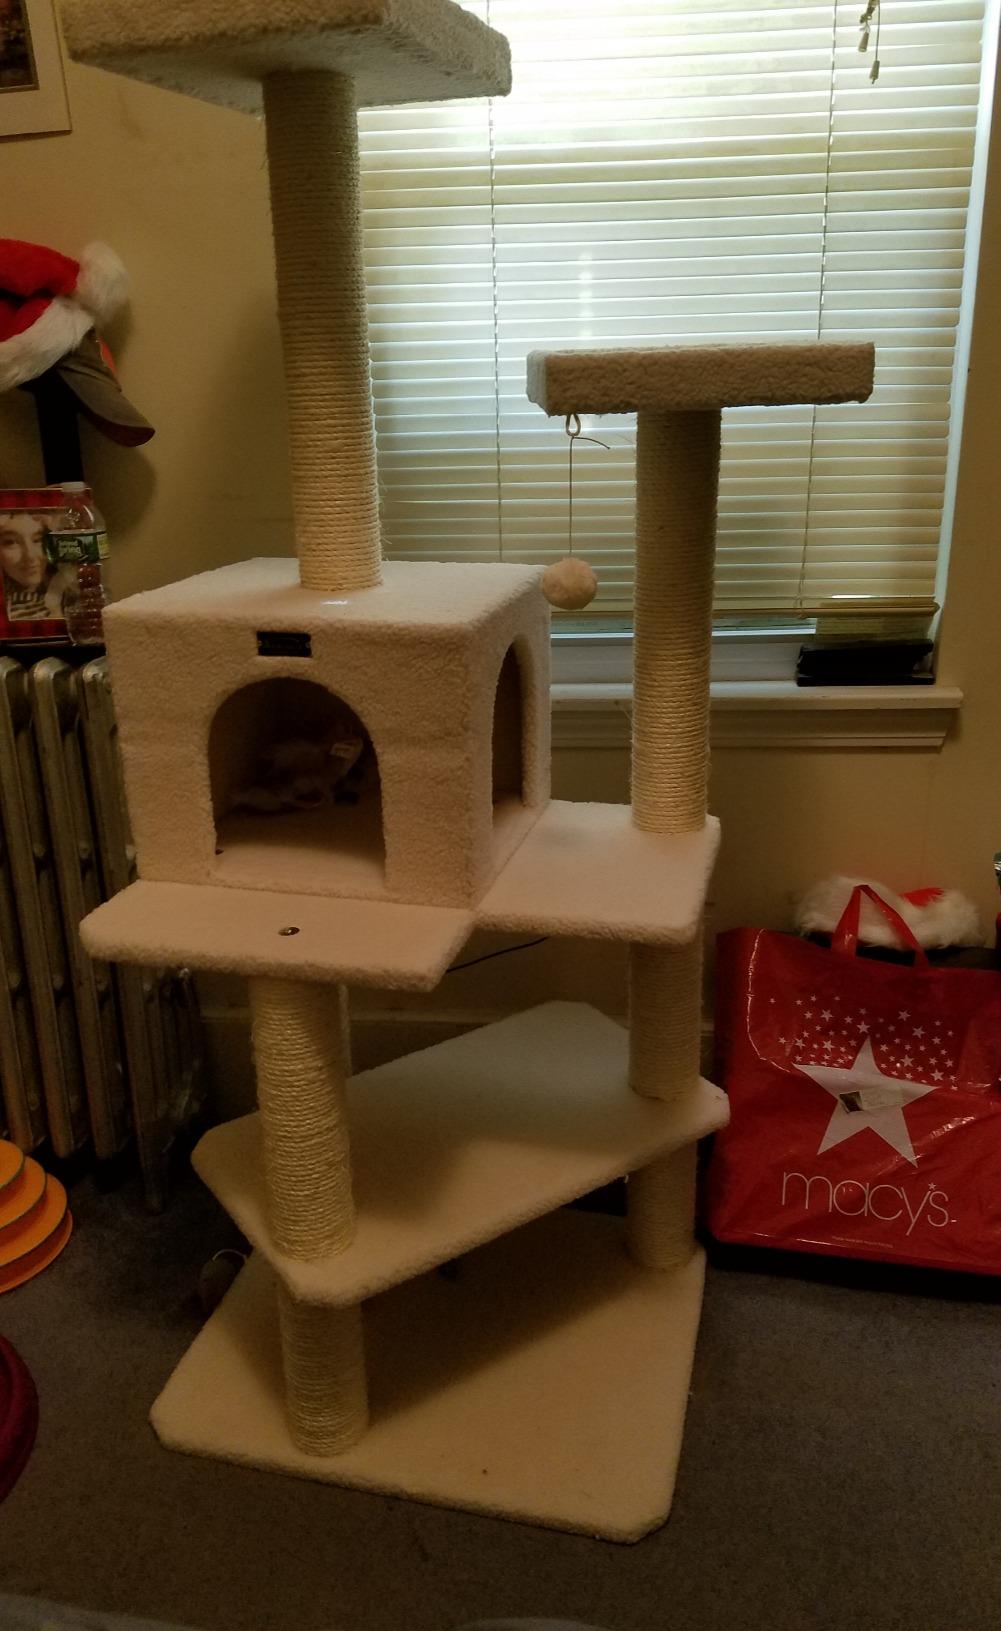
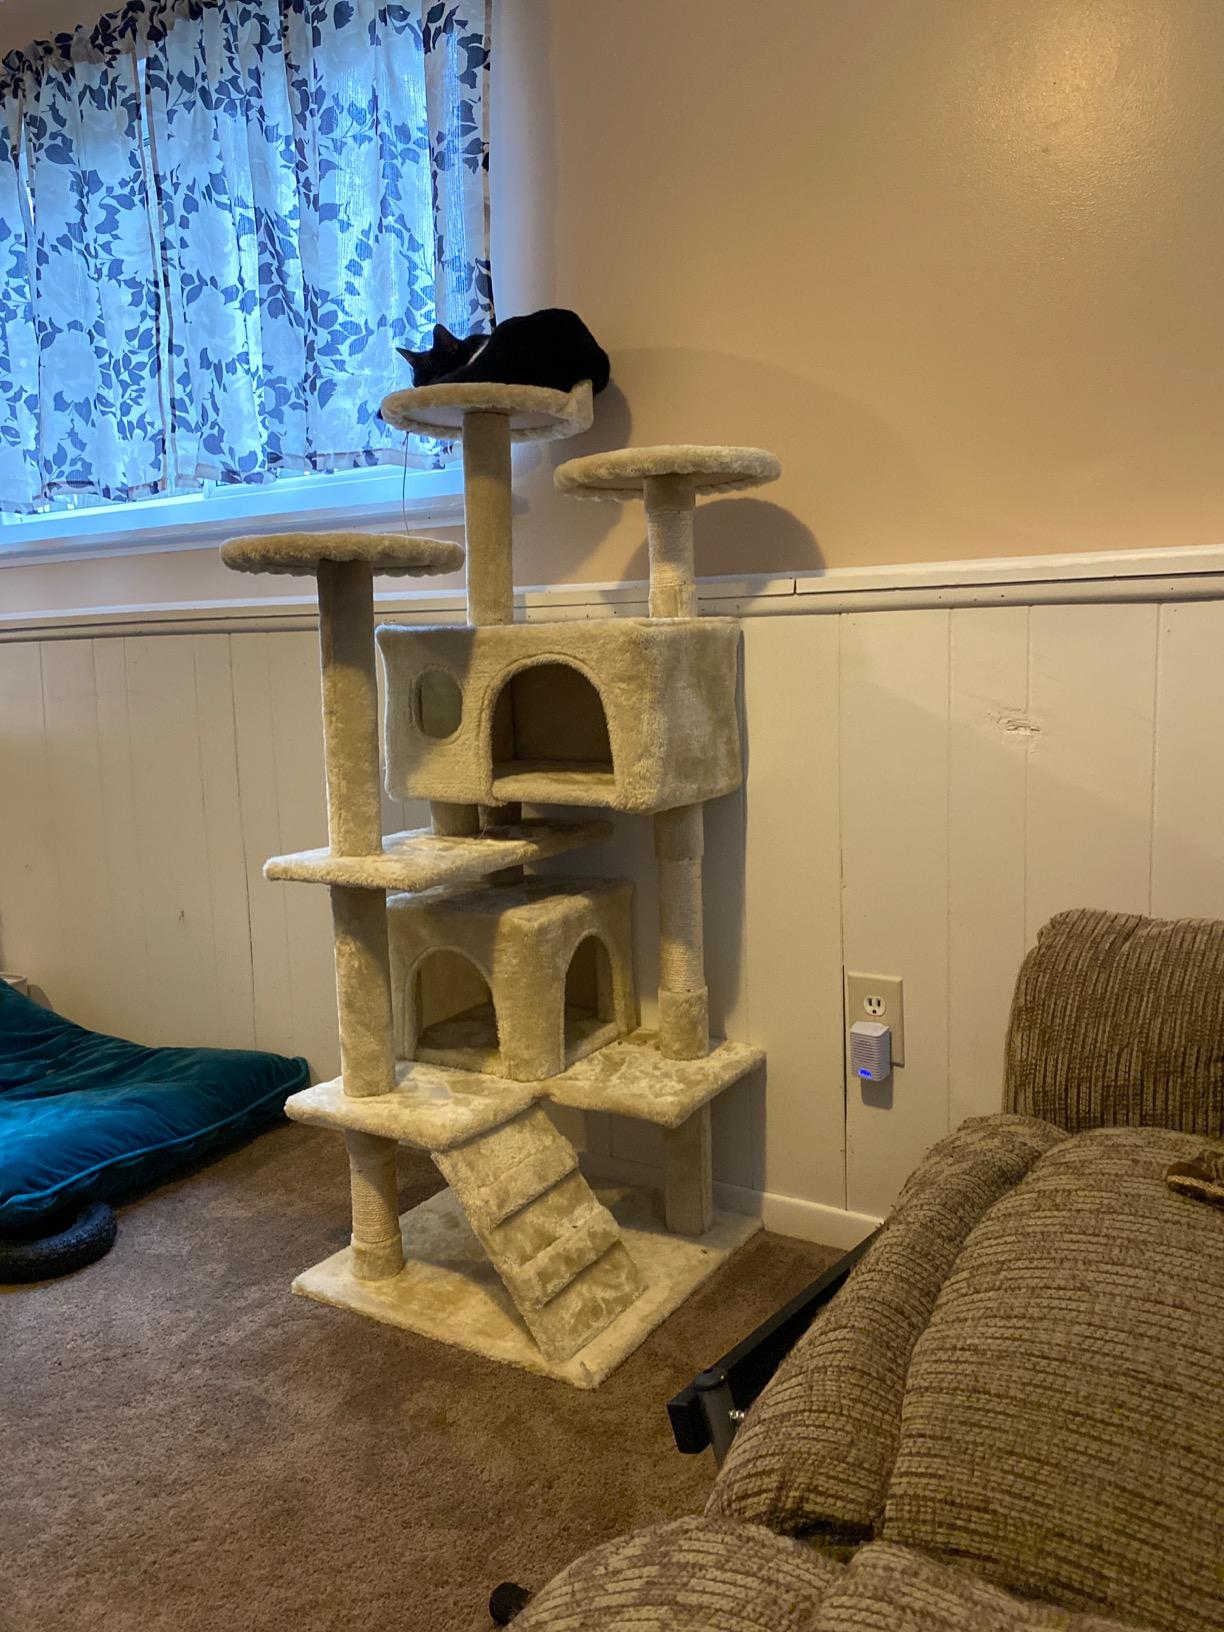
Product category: items_cat tree
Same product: no